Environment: real
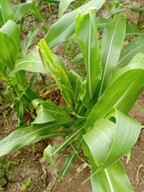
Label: fall_armyworm